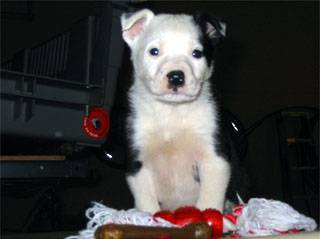
Label: dog